Andrew Carnegie

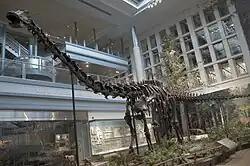
Mounted "D. carnegii" (or "Dippy") skeleton at the Carnegie Museum of Natural History; considered the most famous single dinosaur skeleton in the world

Carnegie did not want to marry during his mother's lifetime, instead choosing to take care of her in her illness towards the end of her life. After she died in 1886, the 51-year-old Carnegie married Louise Whitfield, who was 21 years his junior. In 1897, the couple had their only child, Margaret, whom they named after Carnegie's mother.